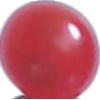
Label: redcurrant